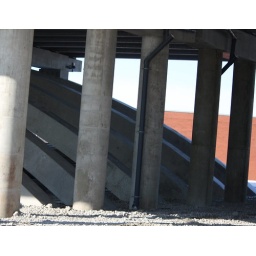
underbelly of I 88 bridge over fox river